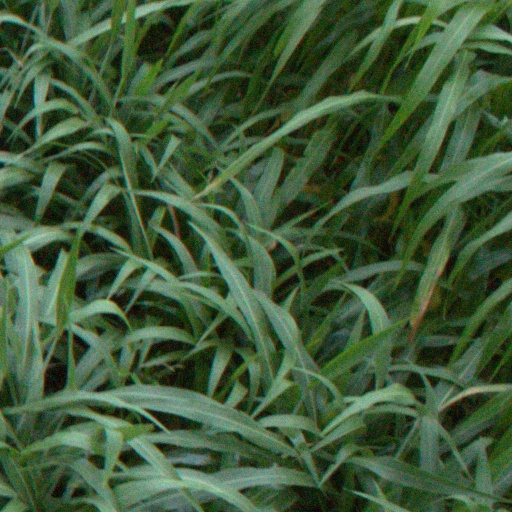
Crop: sorghum